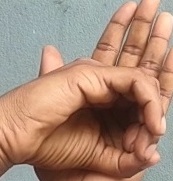
ASL sign: 0